Spatial disorientation

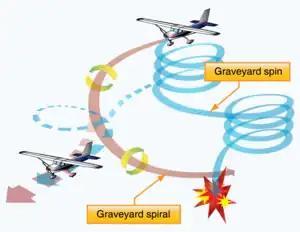
Graveyard spiral and graveyard spin

The graveyard spiral and graveyard spin are both caused by the acclimation of the semicircular canals to prolonged rotation; after a banked turn (in the case of the graveyard spiral) or spin (for the graveyard spin) of approximately 20 seconds, the fluid in the semicircular canals has been entrained into motion by friction, and the vestibular system no longer perceives a rotational acceleration. If the aviator then ends the turn or spin and returns to level flight, the continued motion of the fluid will cause a sensation the aircraft is turning or spinning in the opposite direction, and the pilot may re-enter the original turn or spin inadvertently; the aviator may not recognize the illusion before the aircraft loses too much altitude, resulting in a collision with terrain or the g-forces on the aircraft may exceed the structural strength of the airframe, resulting in catastrophic failure. One of the most infamous mishaps in aviation history involving the graveyard spiral is the crash involving John F. Kennedy Jr. in 1999.